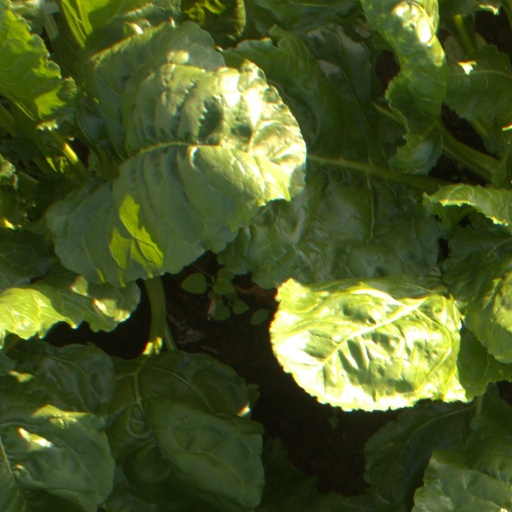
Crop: sugar beet